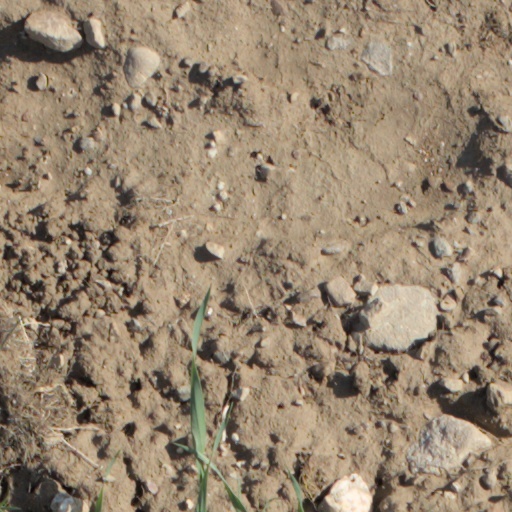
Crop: wheat